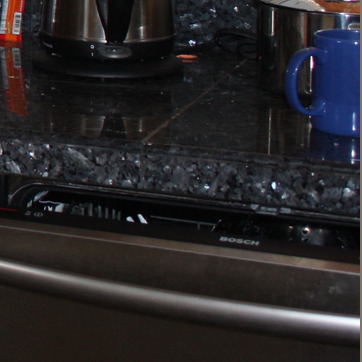
Material: polishedstone